Kevin Tano

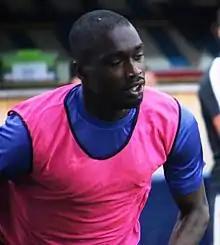
Tano in 2016

Kevin Tano (born 17 April 1993 in Amsterdam) is a Dutch footballer who plays for Akritas Chlorakas. He formerly played for FC Volendam, ADO Den Haag and FC Dordrecht.